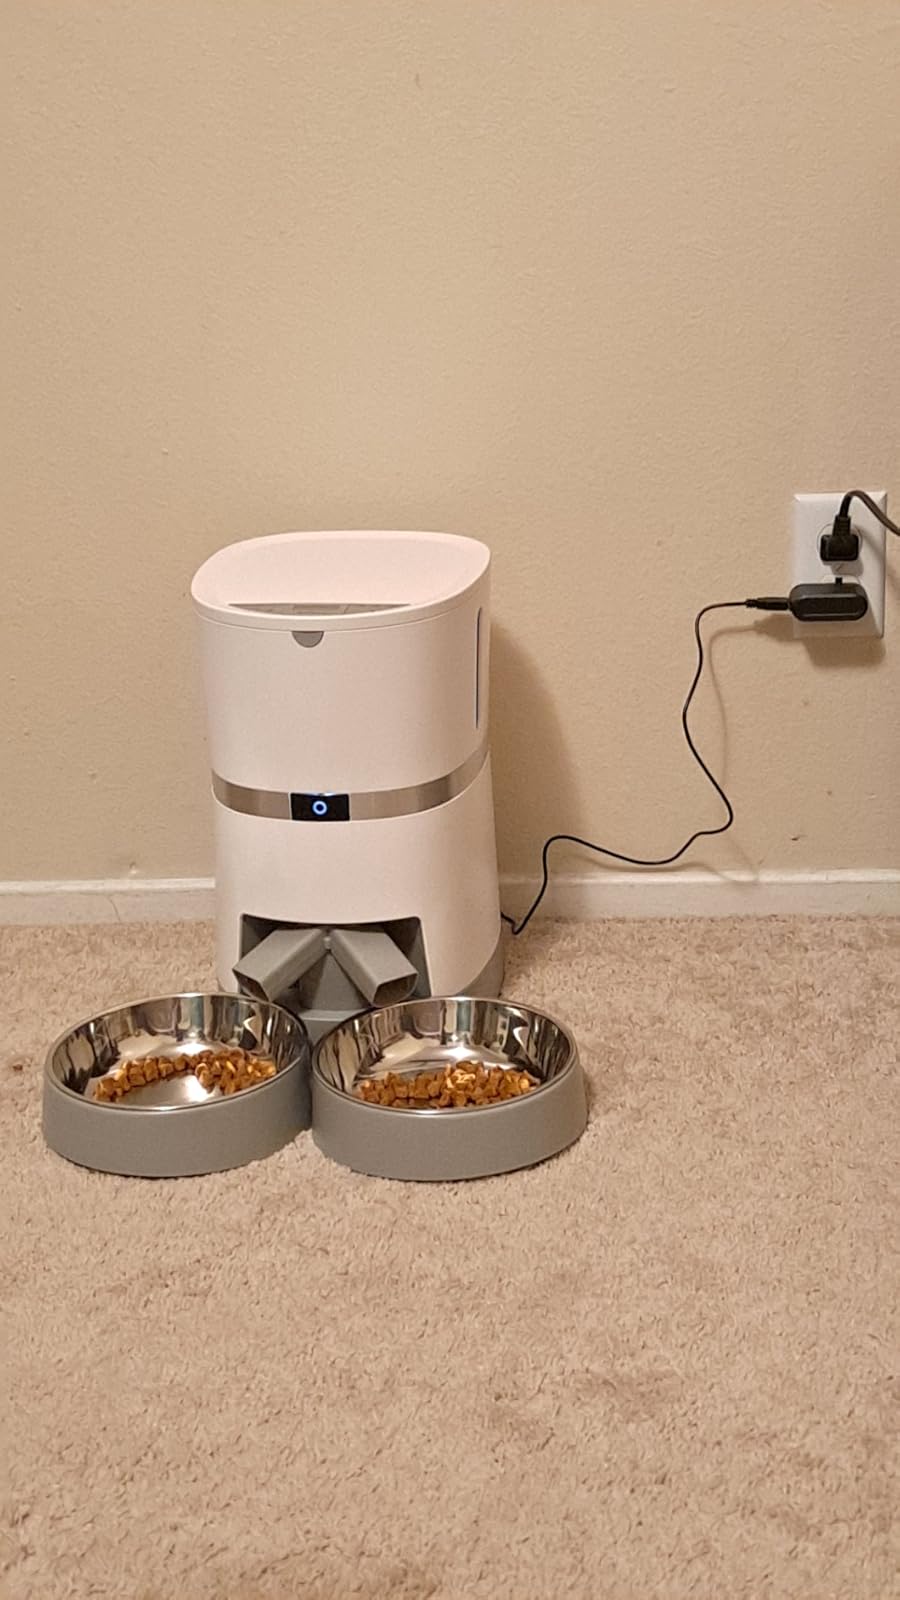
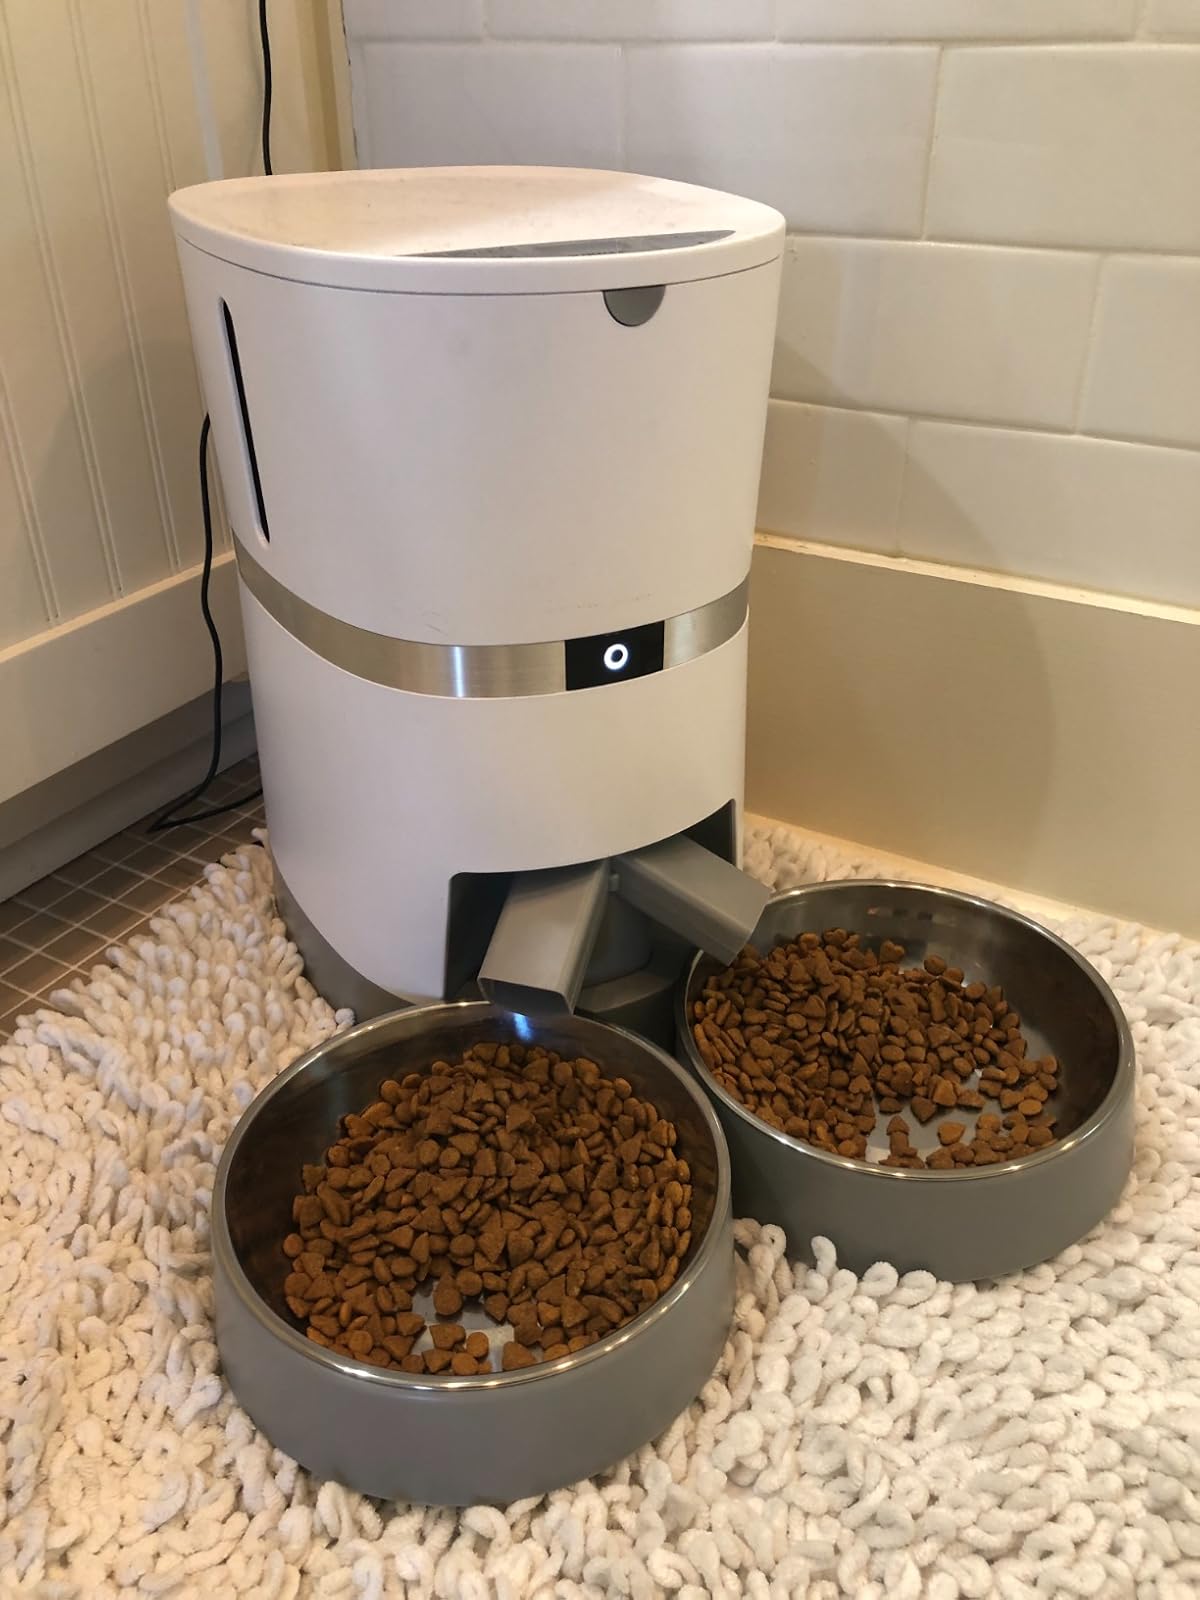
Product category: items_feeder
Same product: yes